WYBC (AM)

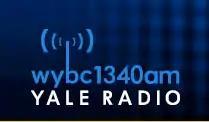
WYBC's logo as a college radio station.

In the station's first decade as WYBC, unlike many college campus radio stations, it featured both student and non-student programming, some professional. However, interest in the station eventually dwindled (in sharp contrast, sister station WYBC-FM, largely programmed by Cox Radio, is one of the highest-rated urban adult contemporary stations in the country), and its college radio programming was transitioned to an Internet radio station, WYBCX, by 2010. WYBC then adopted its current public radio programming, provided by Sacred Heart University, on April 4, 2011 (WYBC-FM continues to operate as a commercial station). The time brokerage agreement with Sacred Heart University provides funding for WYBCX's operations. The AM station uses a small ValCom fiberglass antenna in place of the original metal tower which stood on the site.